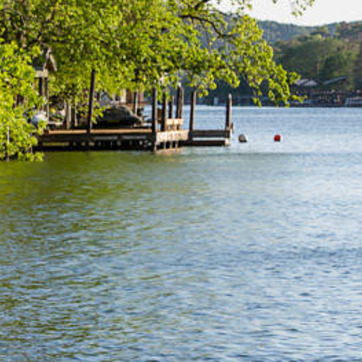
Material: water